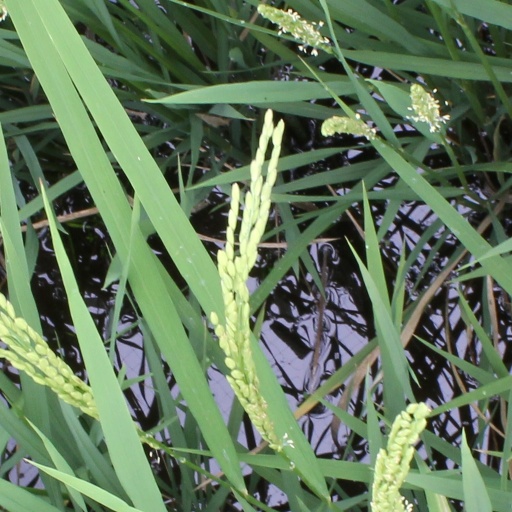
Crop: rice